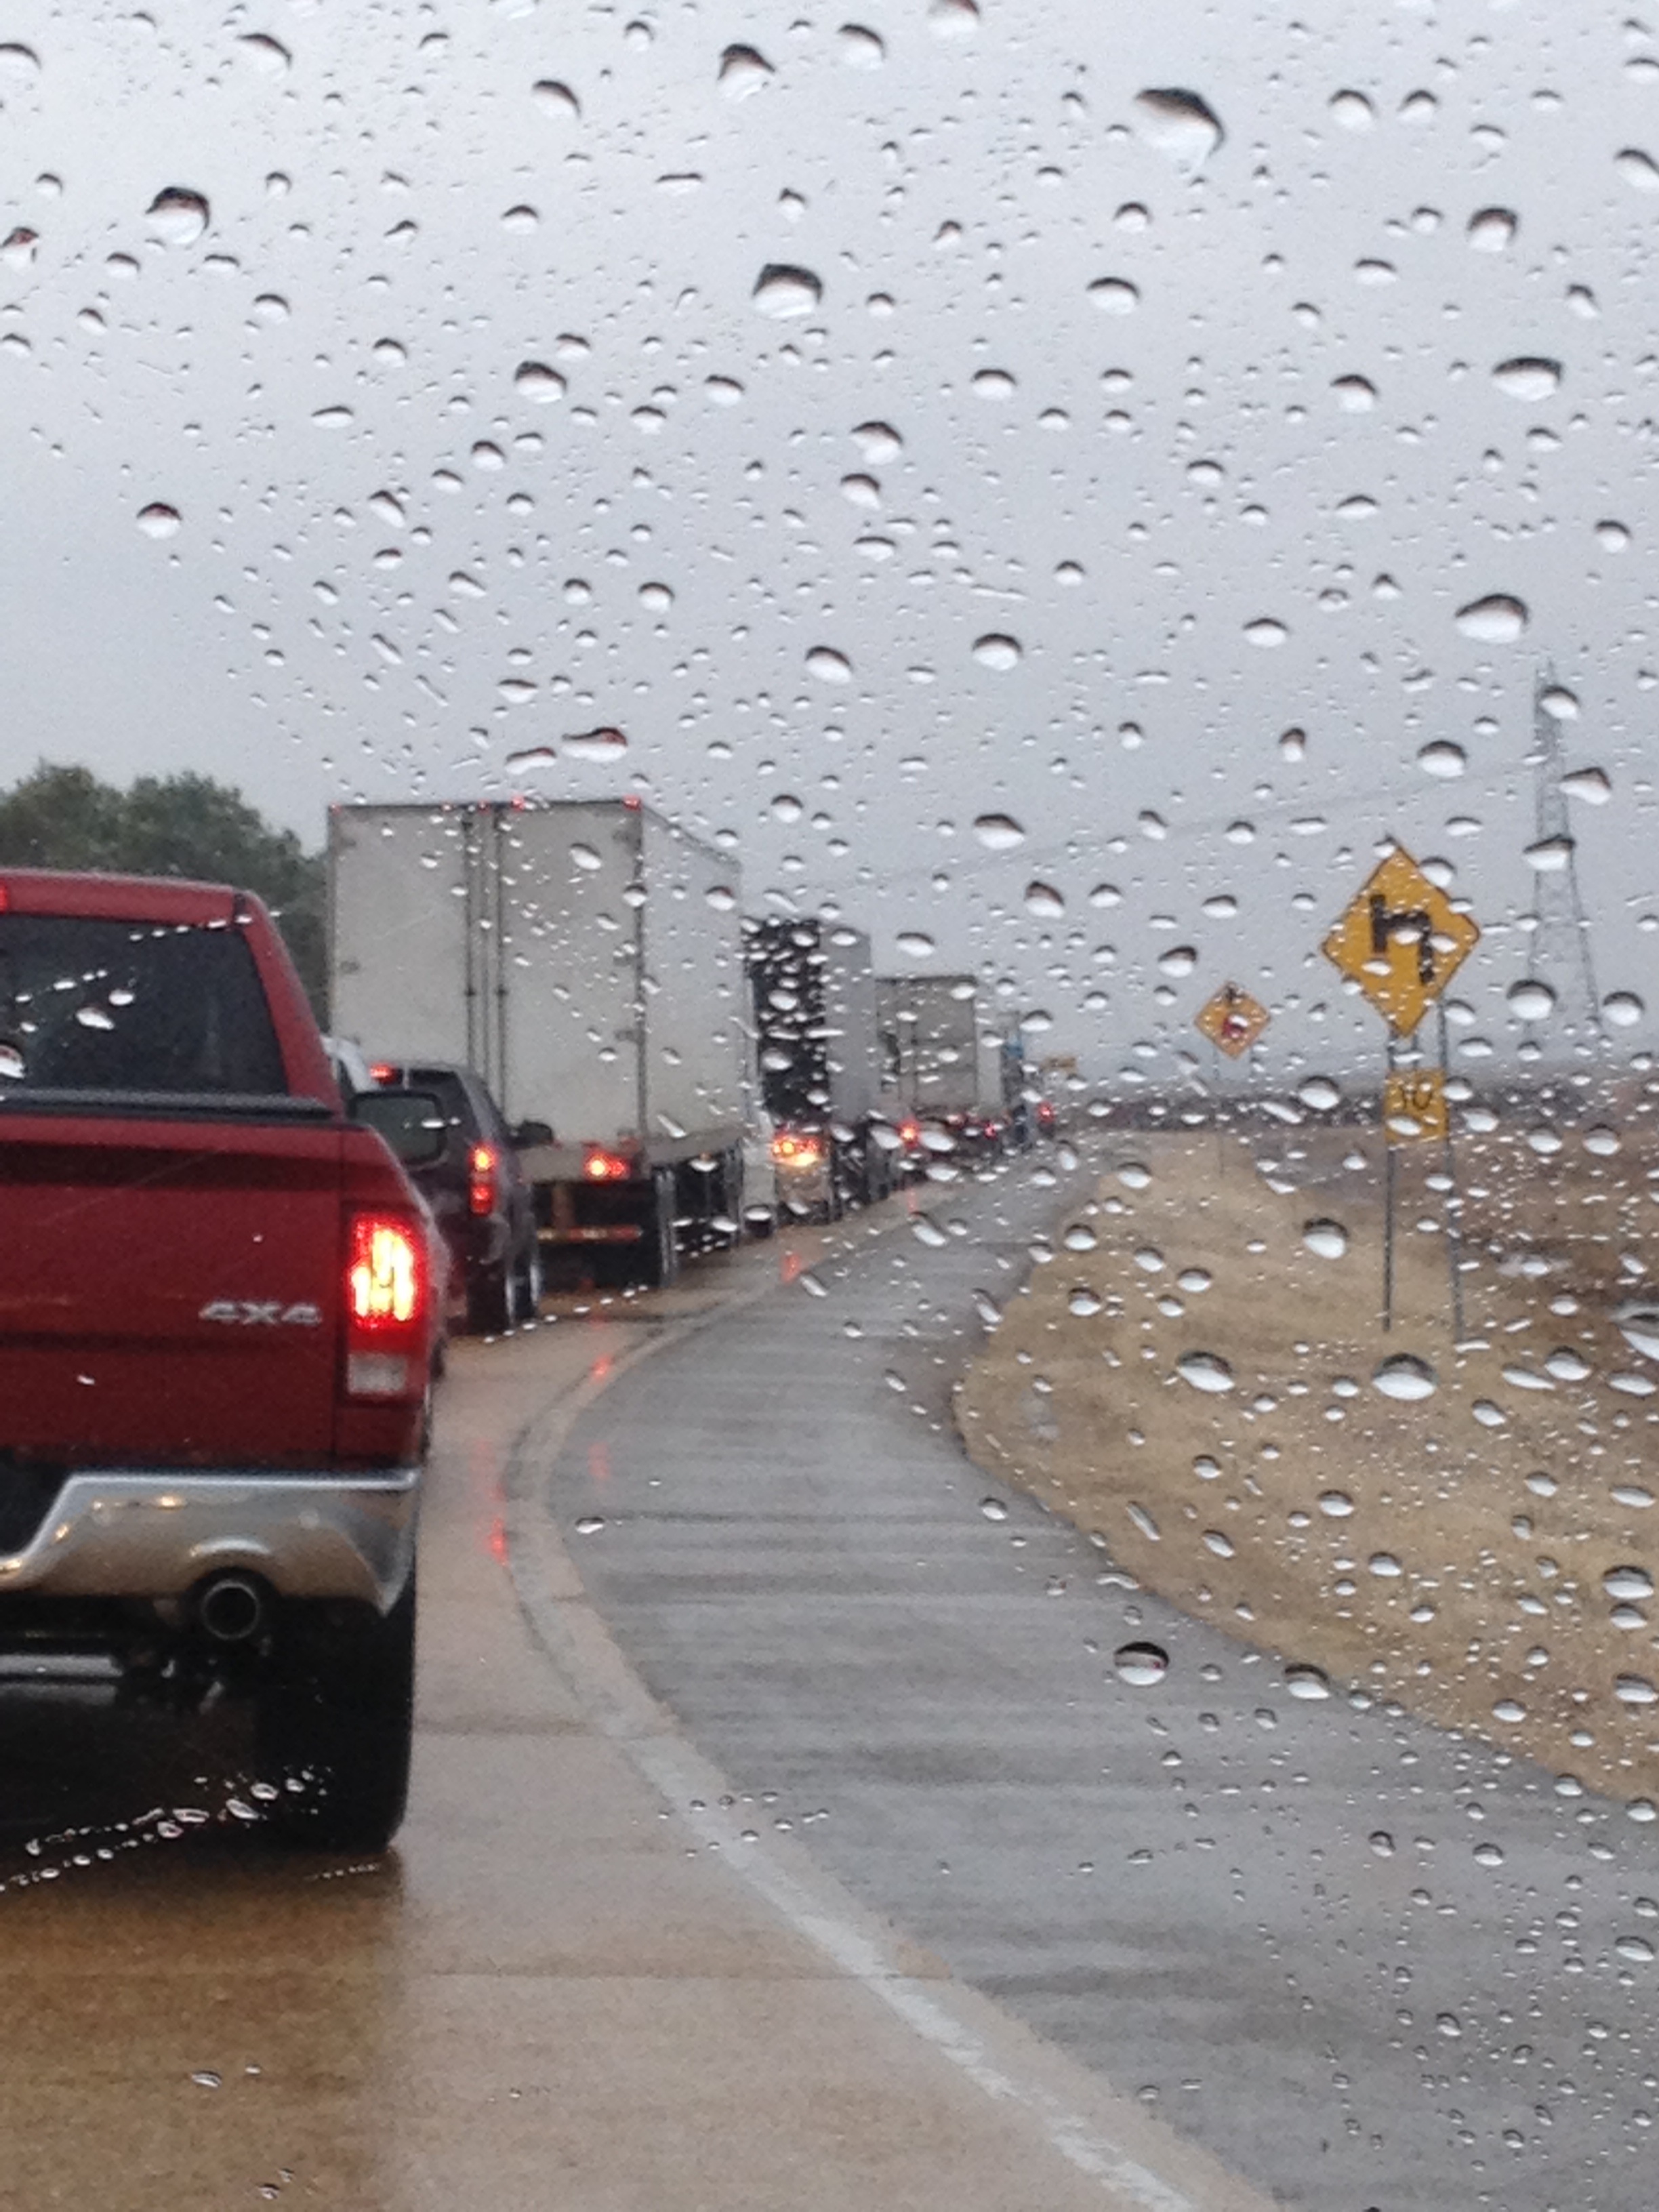
snow, winter, road, rain, weather, lane, freezing, road surface